Saint Jovan Bigorski Monastery

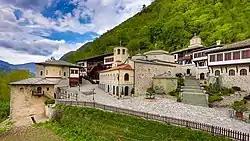

The Monastery of Saint Jovan Bigorski is a Macedonian Orthodox monastery located in the western part of North Macedonia, near the road connecting the towns of Debar and Gostivar.